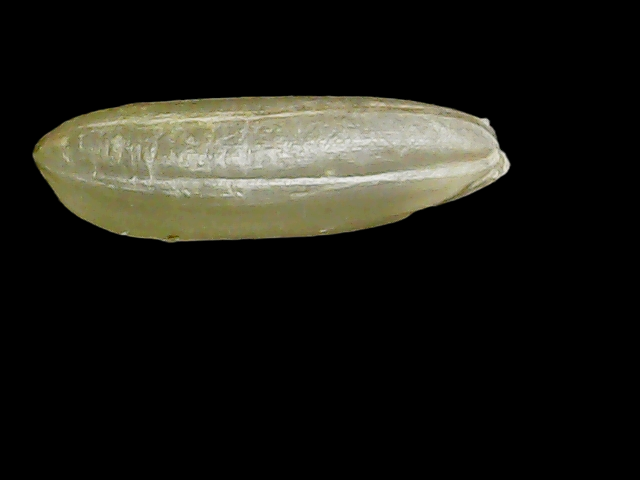
Rice variety: Binadhan11